Live Forever as You Are Now with Alan Resnick

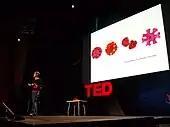
Resnick's skit, on which the special is based, is roughly modeled after TED Talks "(example pictured)".

The series was originally developed as a comedy sketch by Alan Resnick, as part of his comedy tours with the Baltimore-based art collective Wham City, best known for their work with Dan Deacon. The skit, first conceived in 2009 and roughly modeled after TED Talks, features Resnick telling the audience how to create a complete digital backup of himself. Long-time associate Ben O'Brien co-produced, directed and edited the special along with Resnick. In addition, both co-produced the episode under their video production division, AB Video Solutions. Resnick, along with set decorator Emma Alamo, transformed Resnick's house into the set of the special.